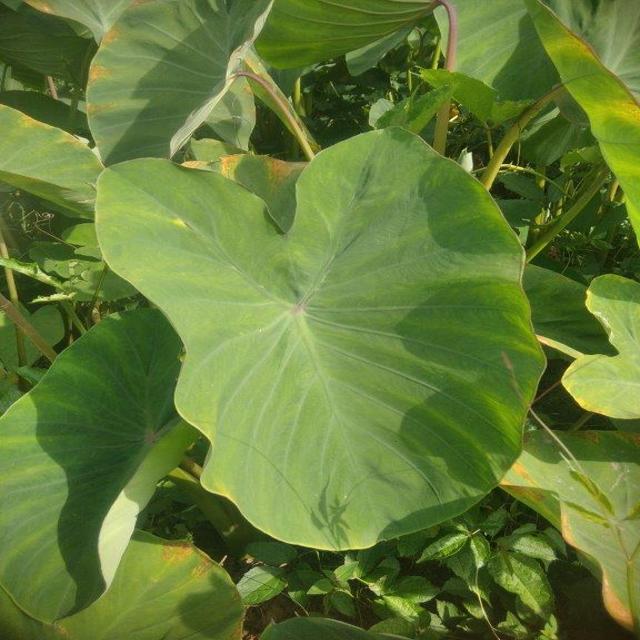
Label: Healthy